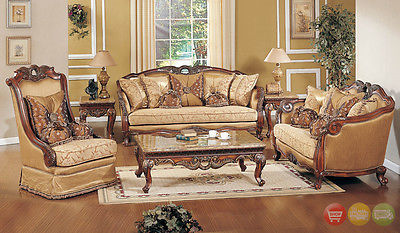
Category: sofa